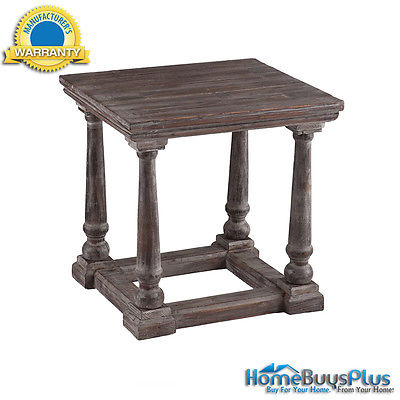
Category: table